Aaron Naughton

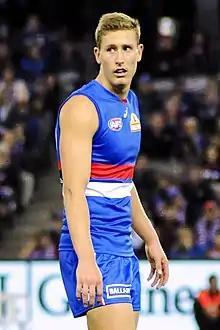
Naughton playing for the Western Bulldogs in April 2018

Aaron Naughton (born 30 November 1999) is a professional Australian rules footballer playing for the Western Bulldogs in the Australian Football League (AFL). Standing at 195 cm, Naughton is considered a key-position player who is renowned for his strong marking skills and can play both in defence and attack.